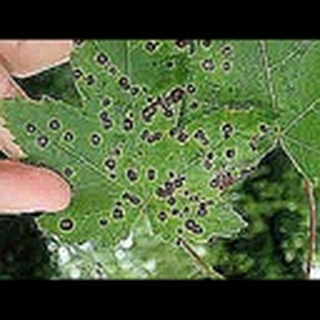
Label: cotton_target_spot